Transport geography

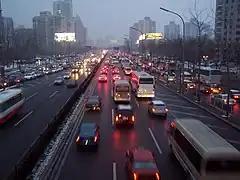
Beijing traffic jam.

Road transportation networks are connected with movements on constructed roads; carrying people and goods from one place to another by means of lorries, cars, etc. Transportation may be further categorized by the vehicle used or the purpose for transport itself.